Red Market (building)

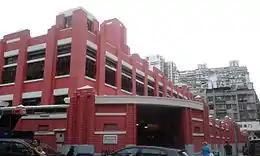
Red Market

It was planned by the architect Júlio Alberto Basto in 1934 and finally erected in 1936 and derives its name from the red bricks used in construction. The market is located at the intersection of Avenida Almirante Lacerda and Avenida Horta e Costa on the Macau Peninsula and is one of the most popular markets in Macau.